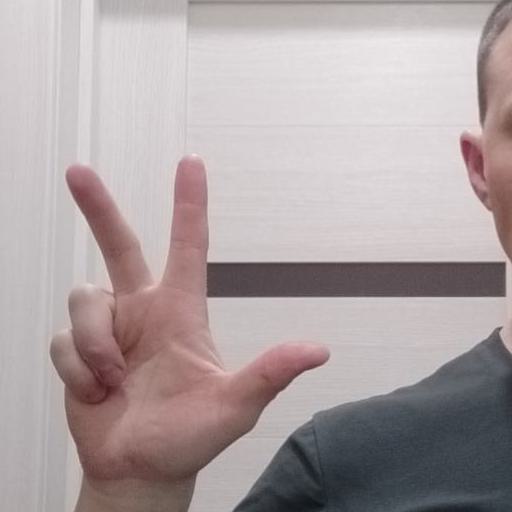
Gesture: three2